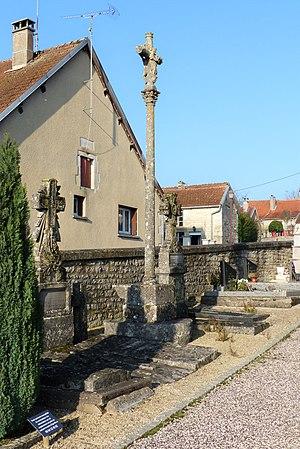
Cet article recense les monuments historiques de la Haute-Marne, en France.